Khirki Mosque

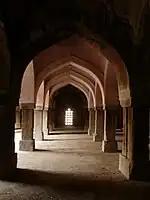
Interior walls and arches restored by conservation action by ASI; the pink colour is distinct

Delhi heritage experts were concerned by the status of the restoration works of the Khirki Mosque done by the ASI, which converted it into a pink monument (pictured) as distinct from the lime mortar of ancient times. They pressed the ASI to re–examine the restoration procedures adopted by them for conservation works of Mughal-era monuments. ASI suspended the restoration works of the mosque and held a workshop on the "Use of lime mortar in ancient times" to educate their staff on proper restoration of Mughal monuments.